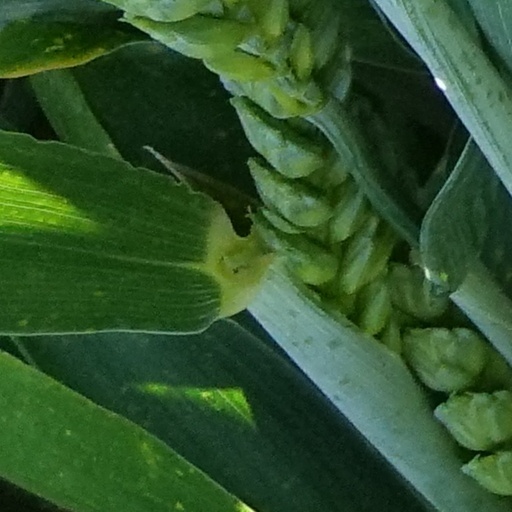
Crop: wheat